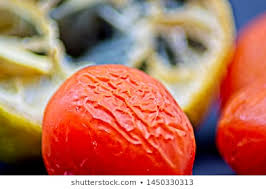
Label: trash